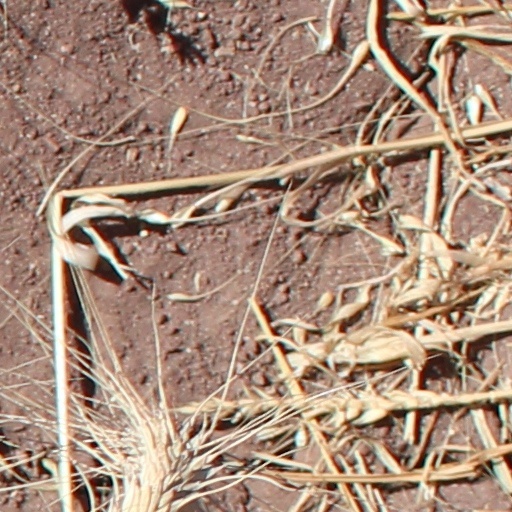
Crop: wheat